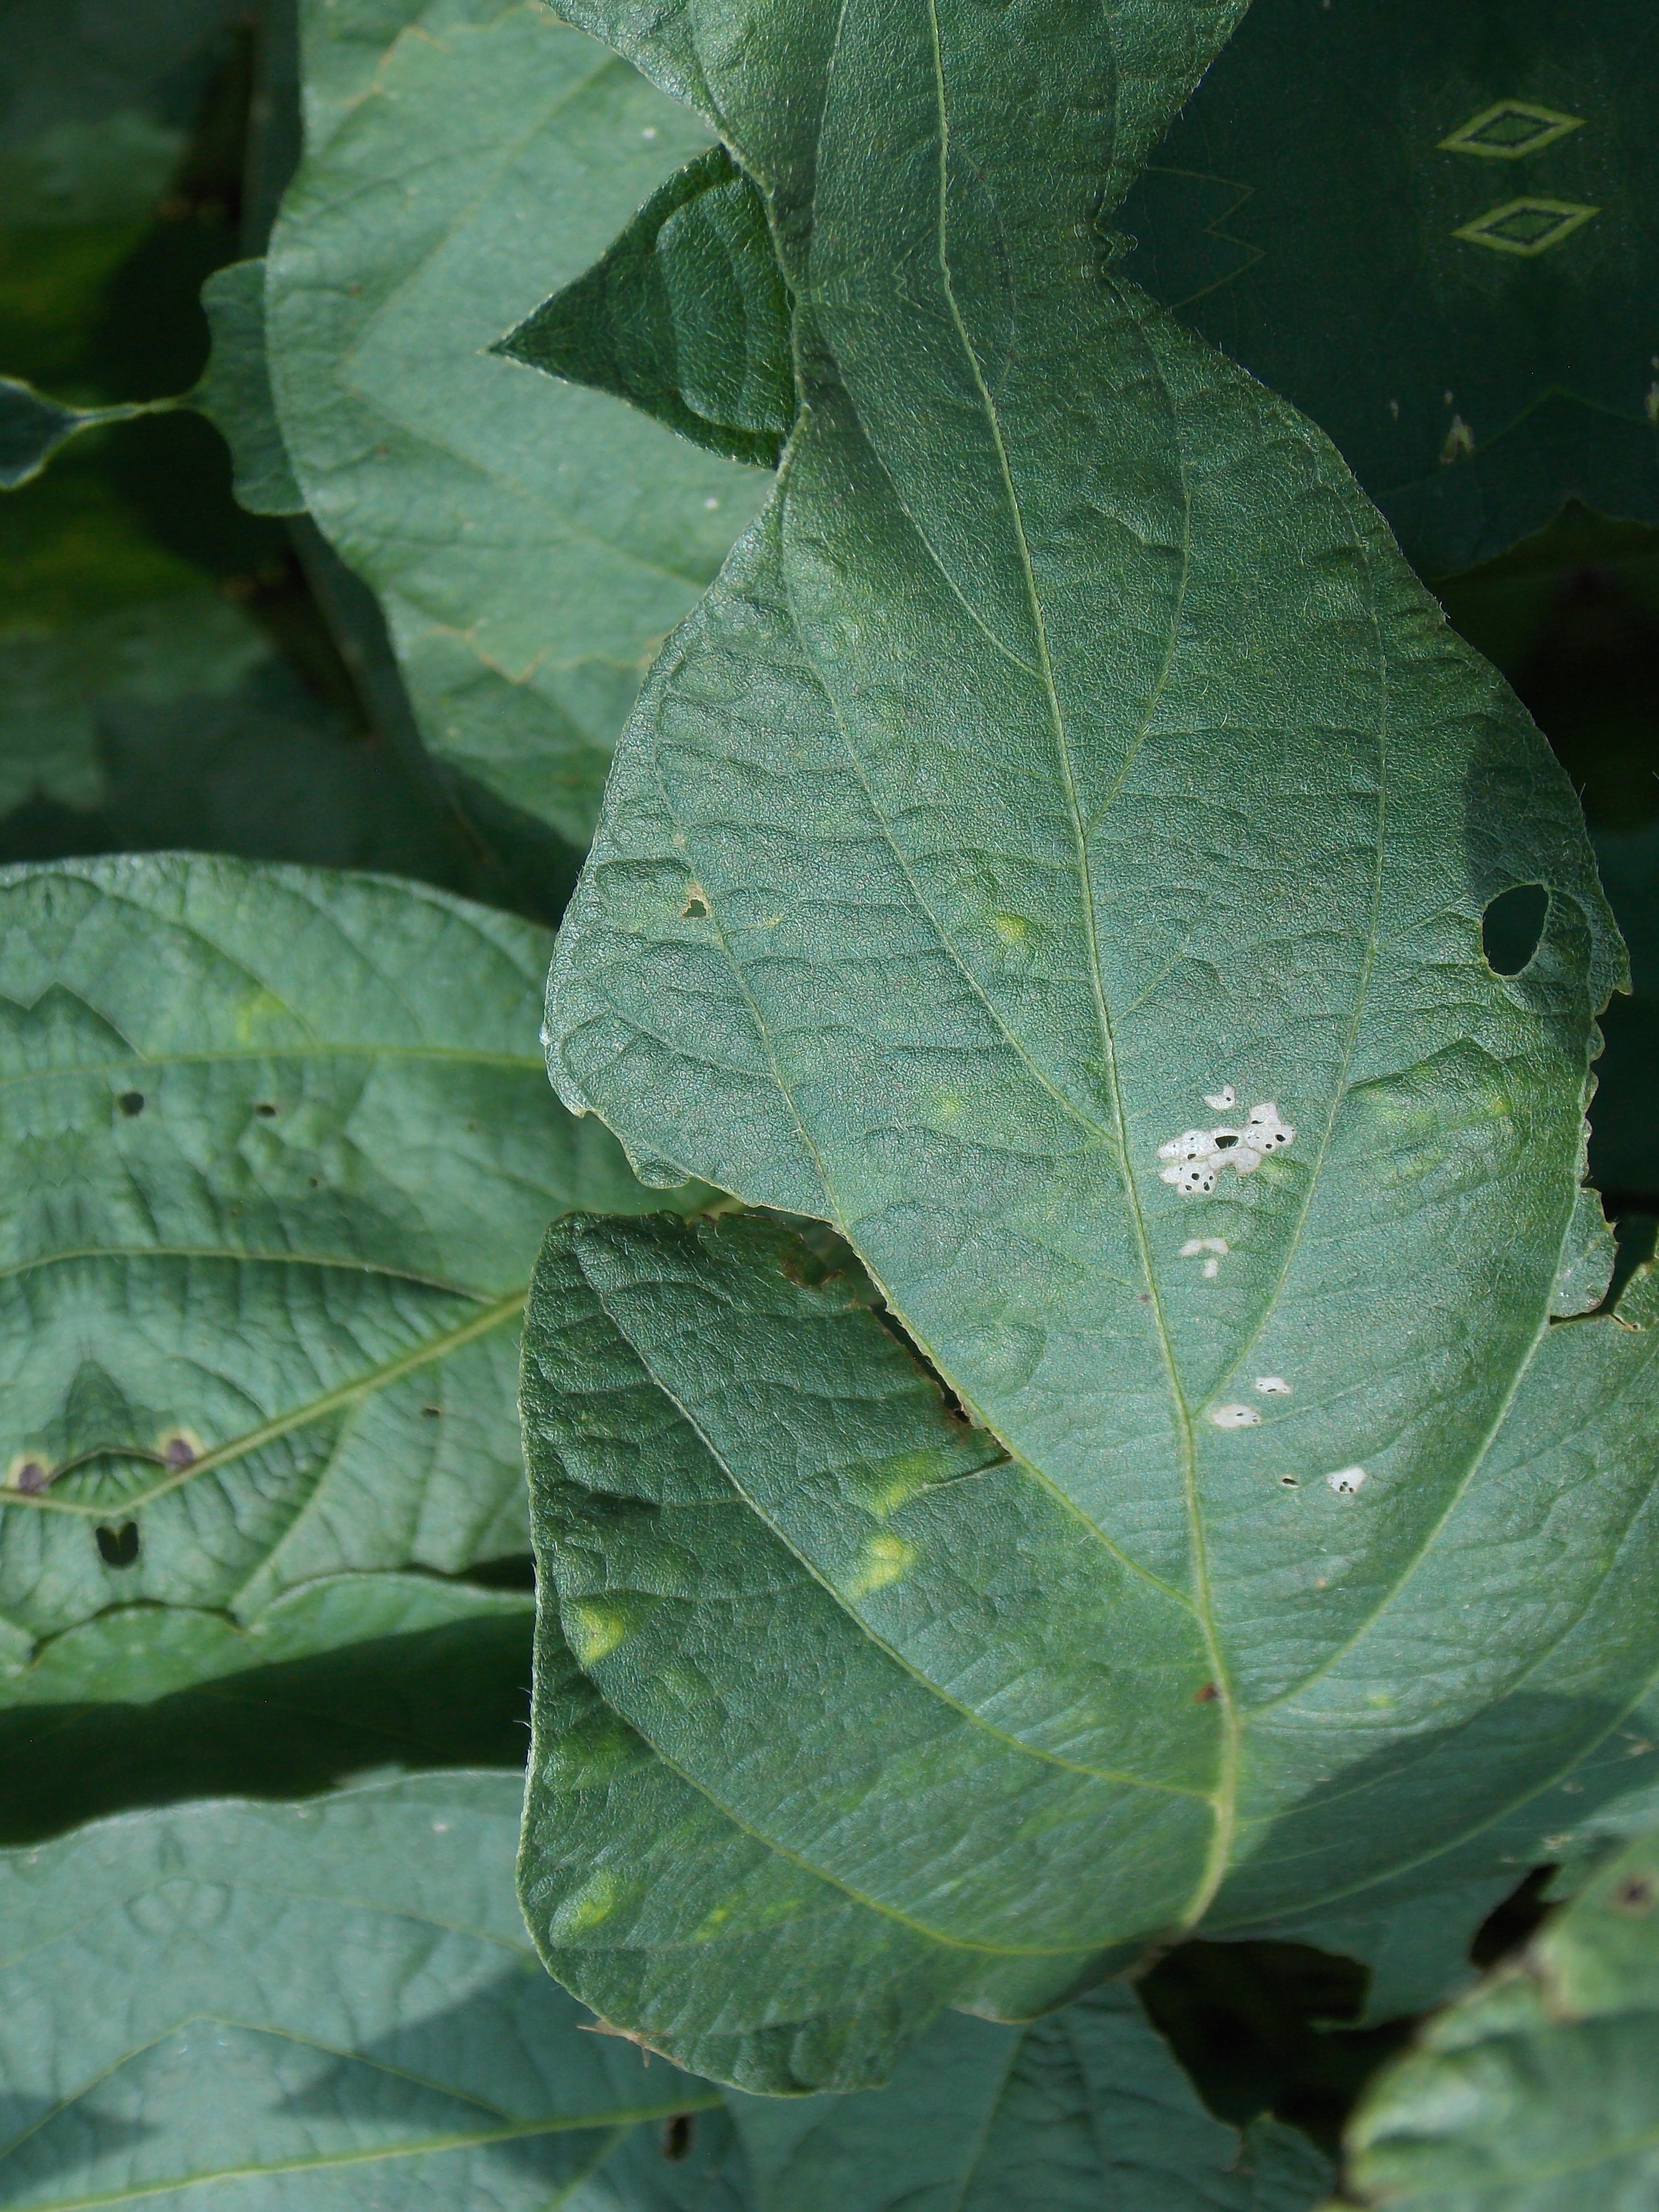
Label: Disease